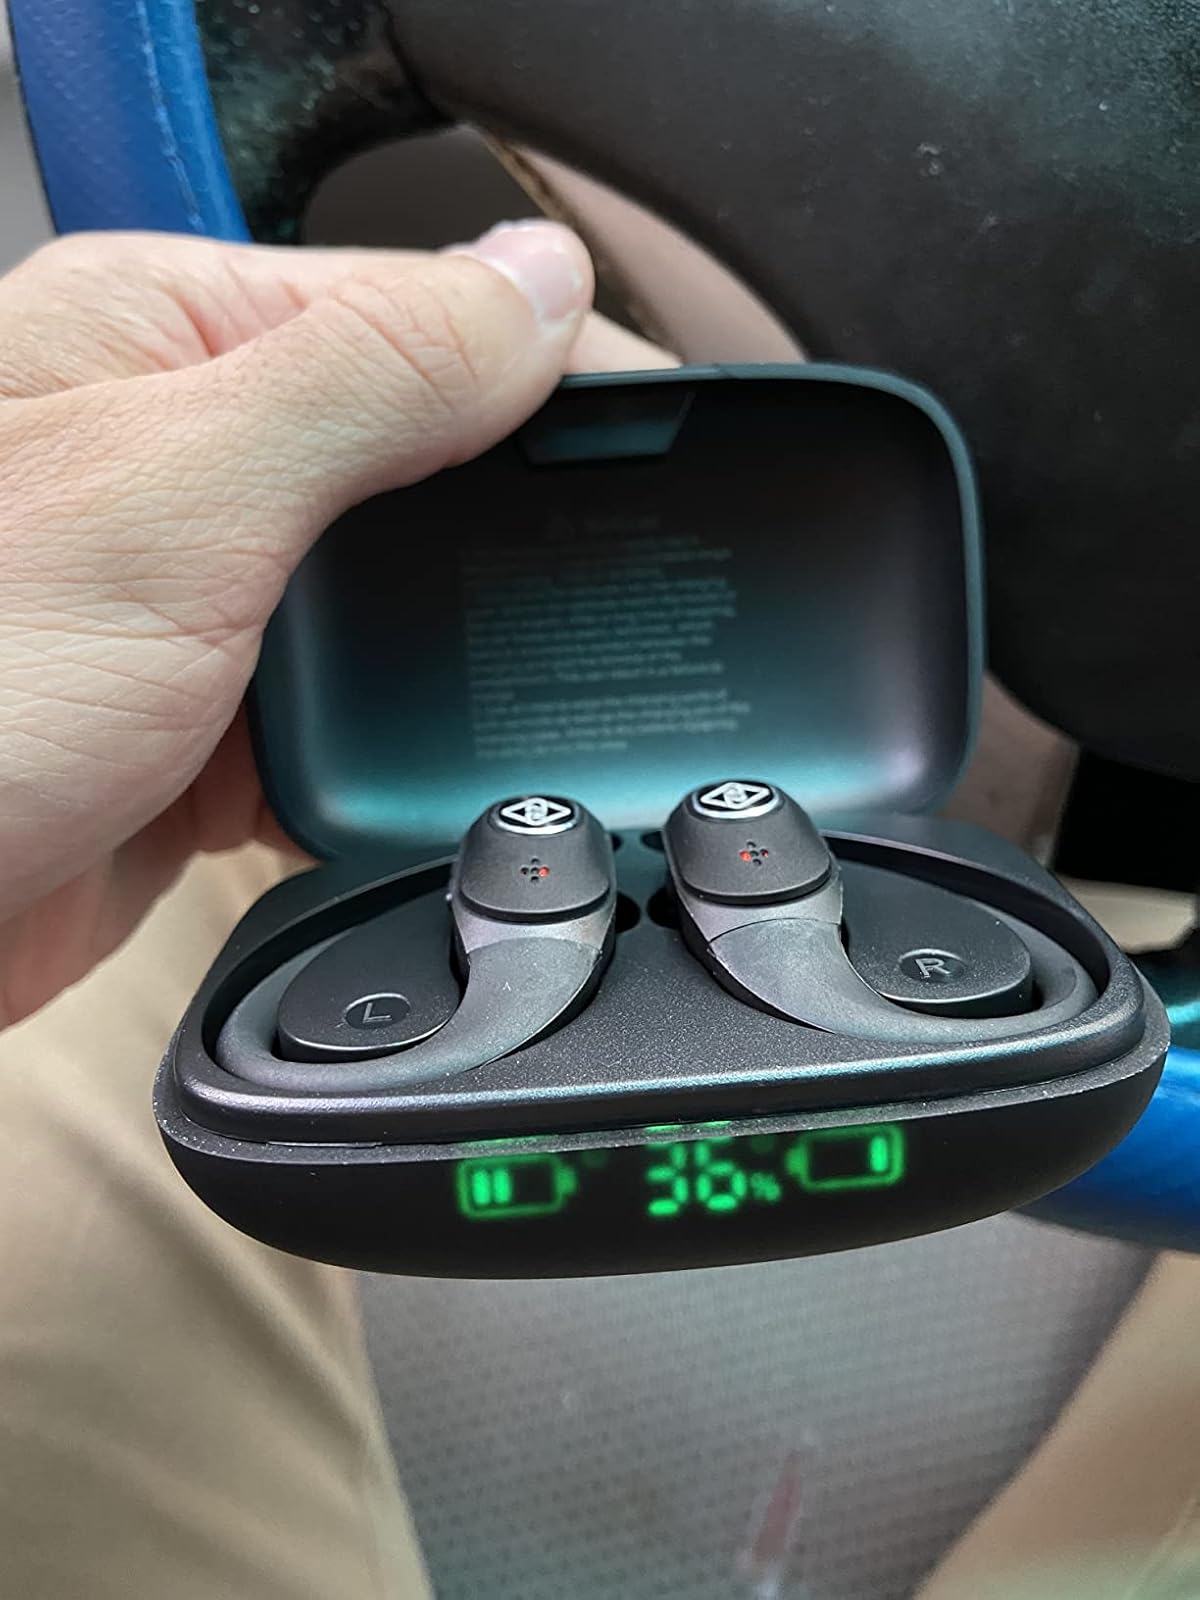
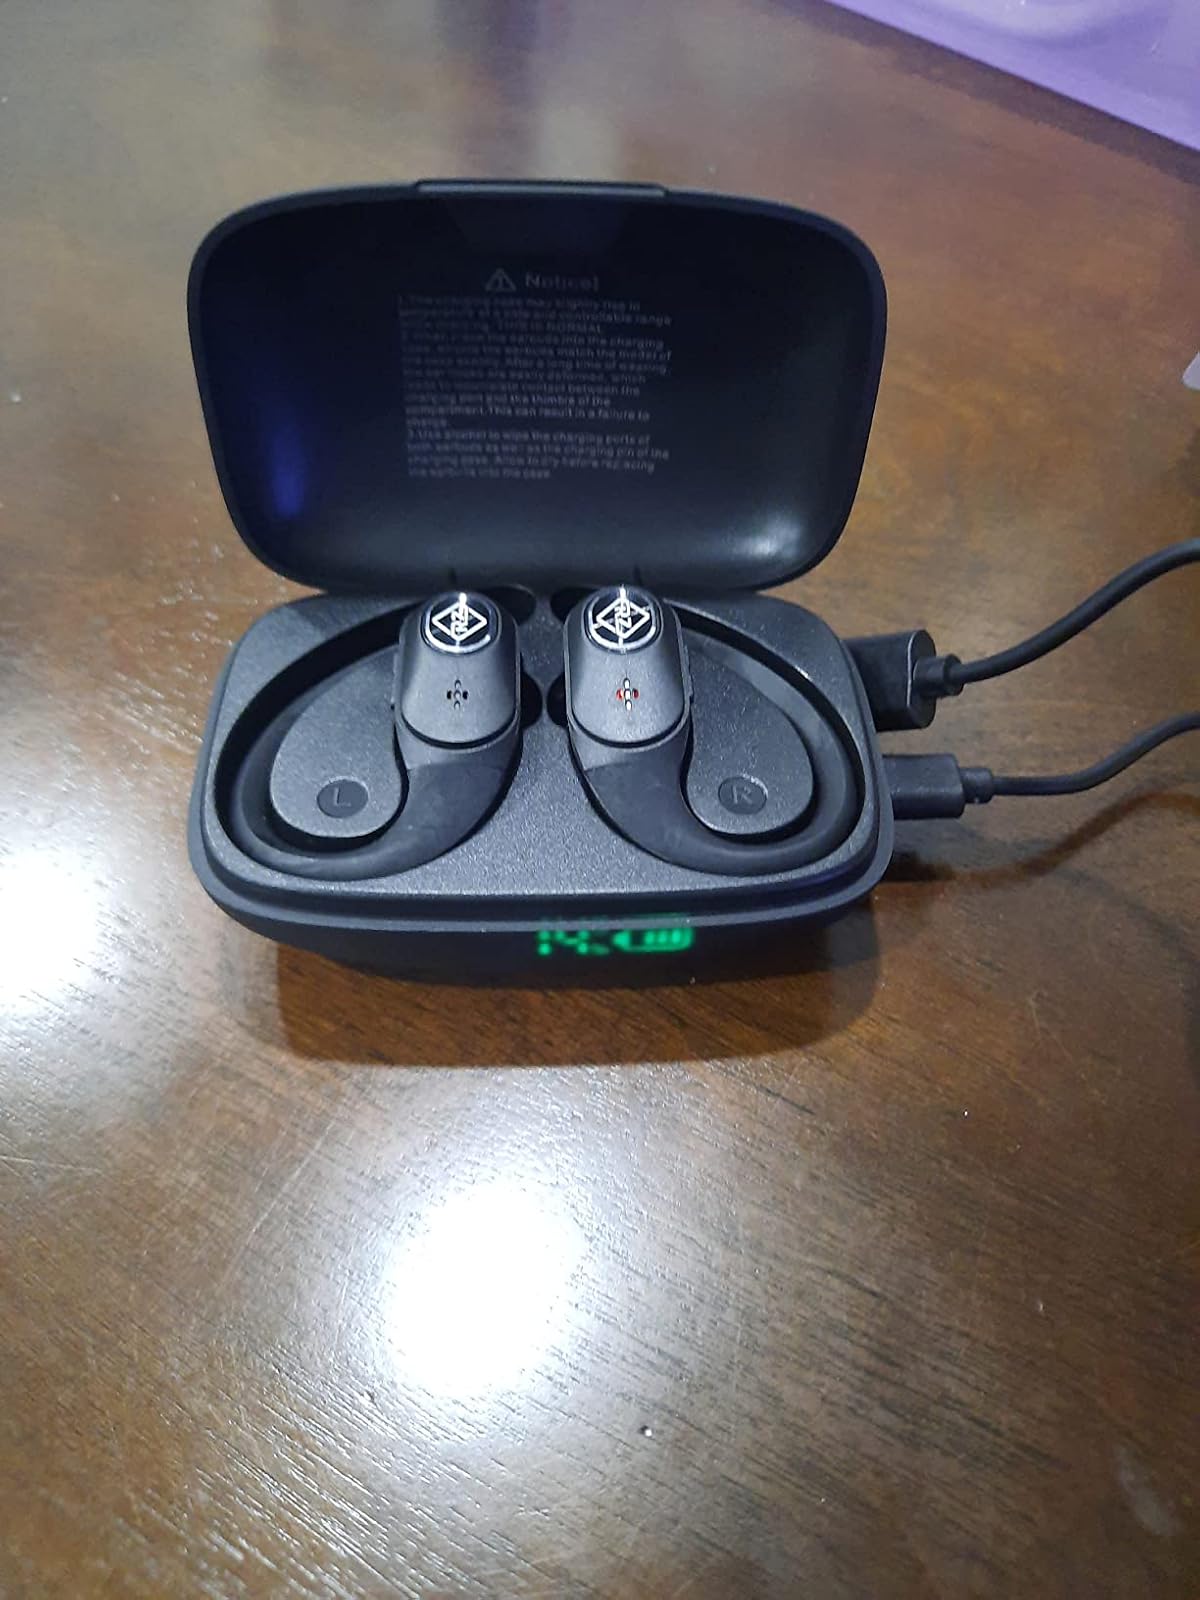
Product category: earbuds
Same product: yes